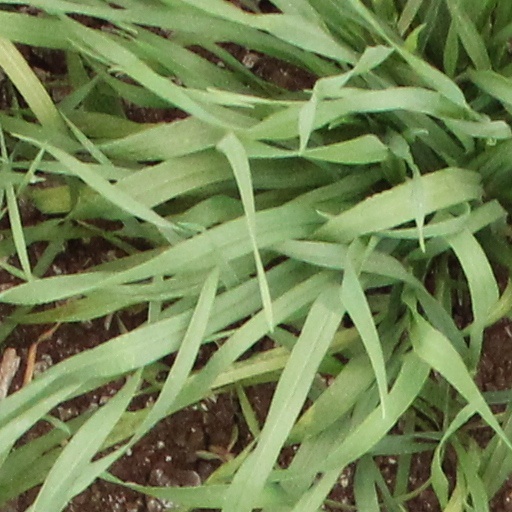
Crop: wheat